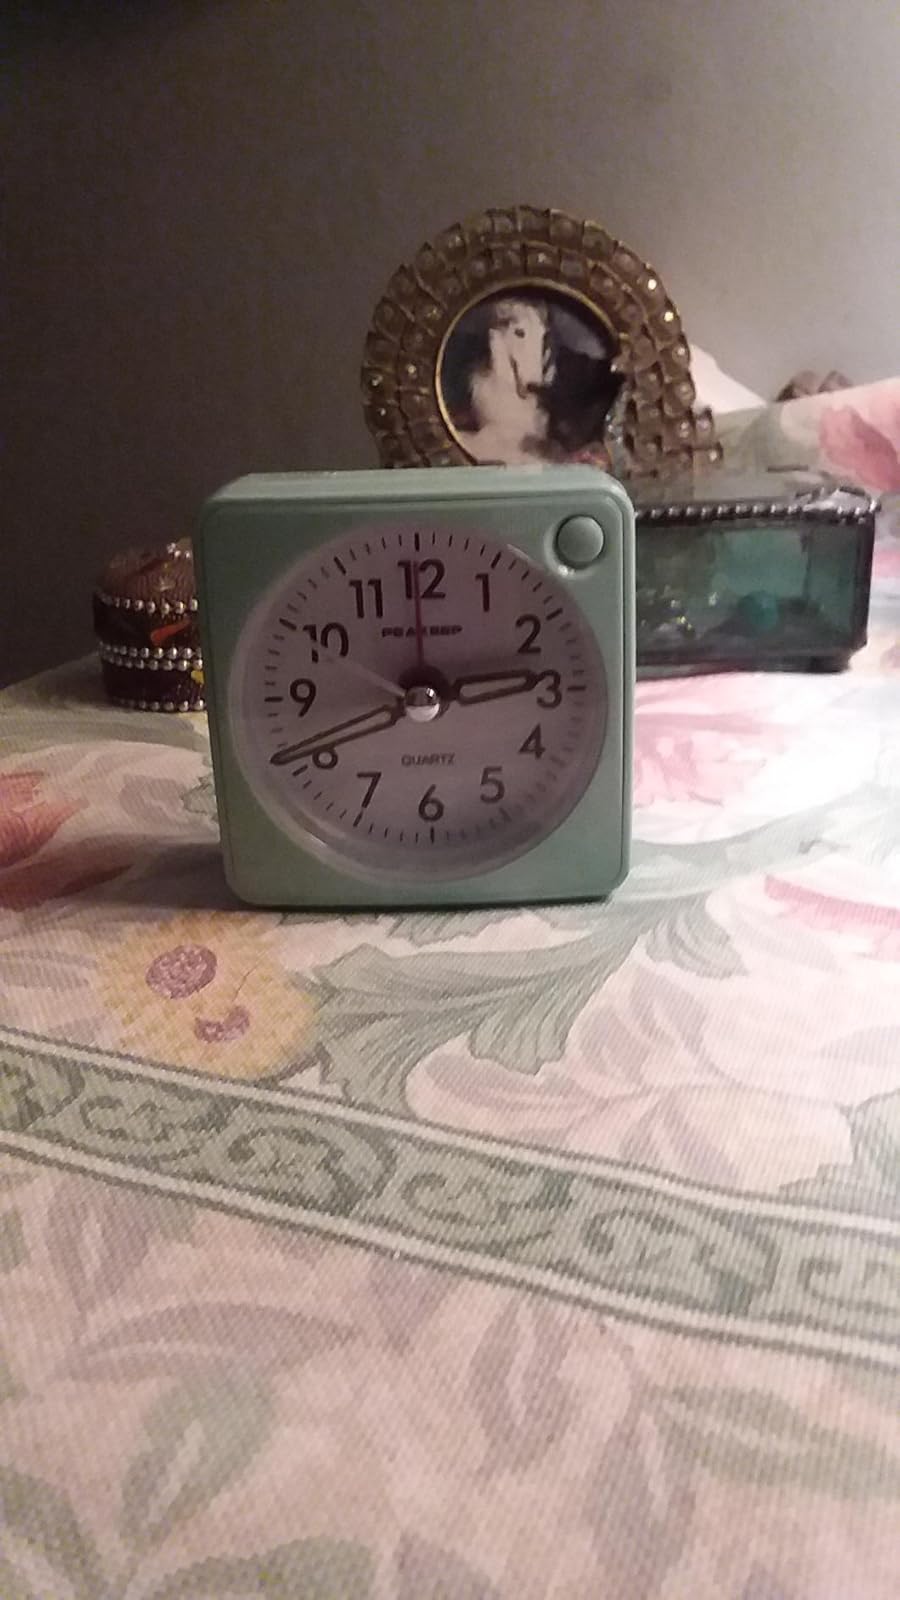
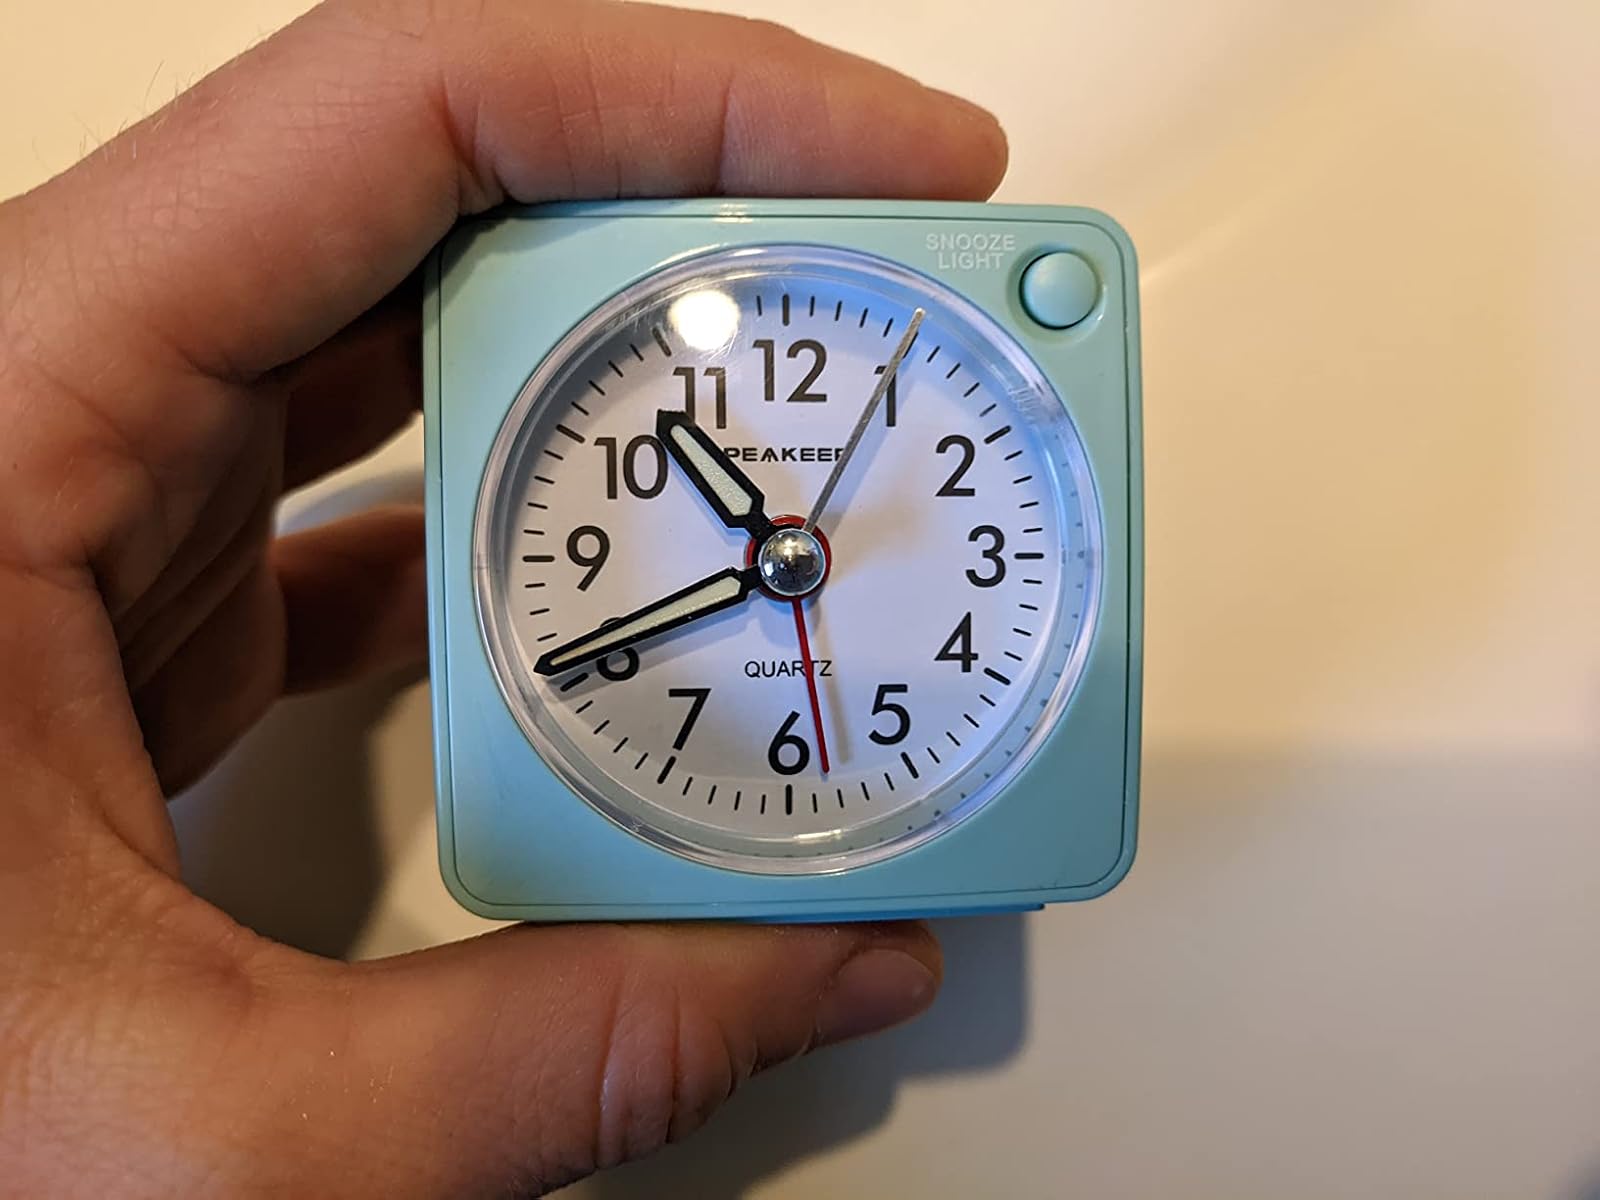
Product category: clock
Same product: yes